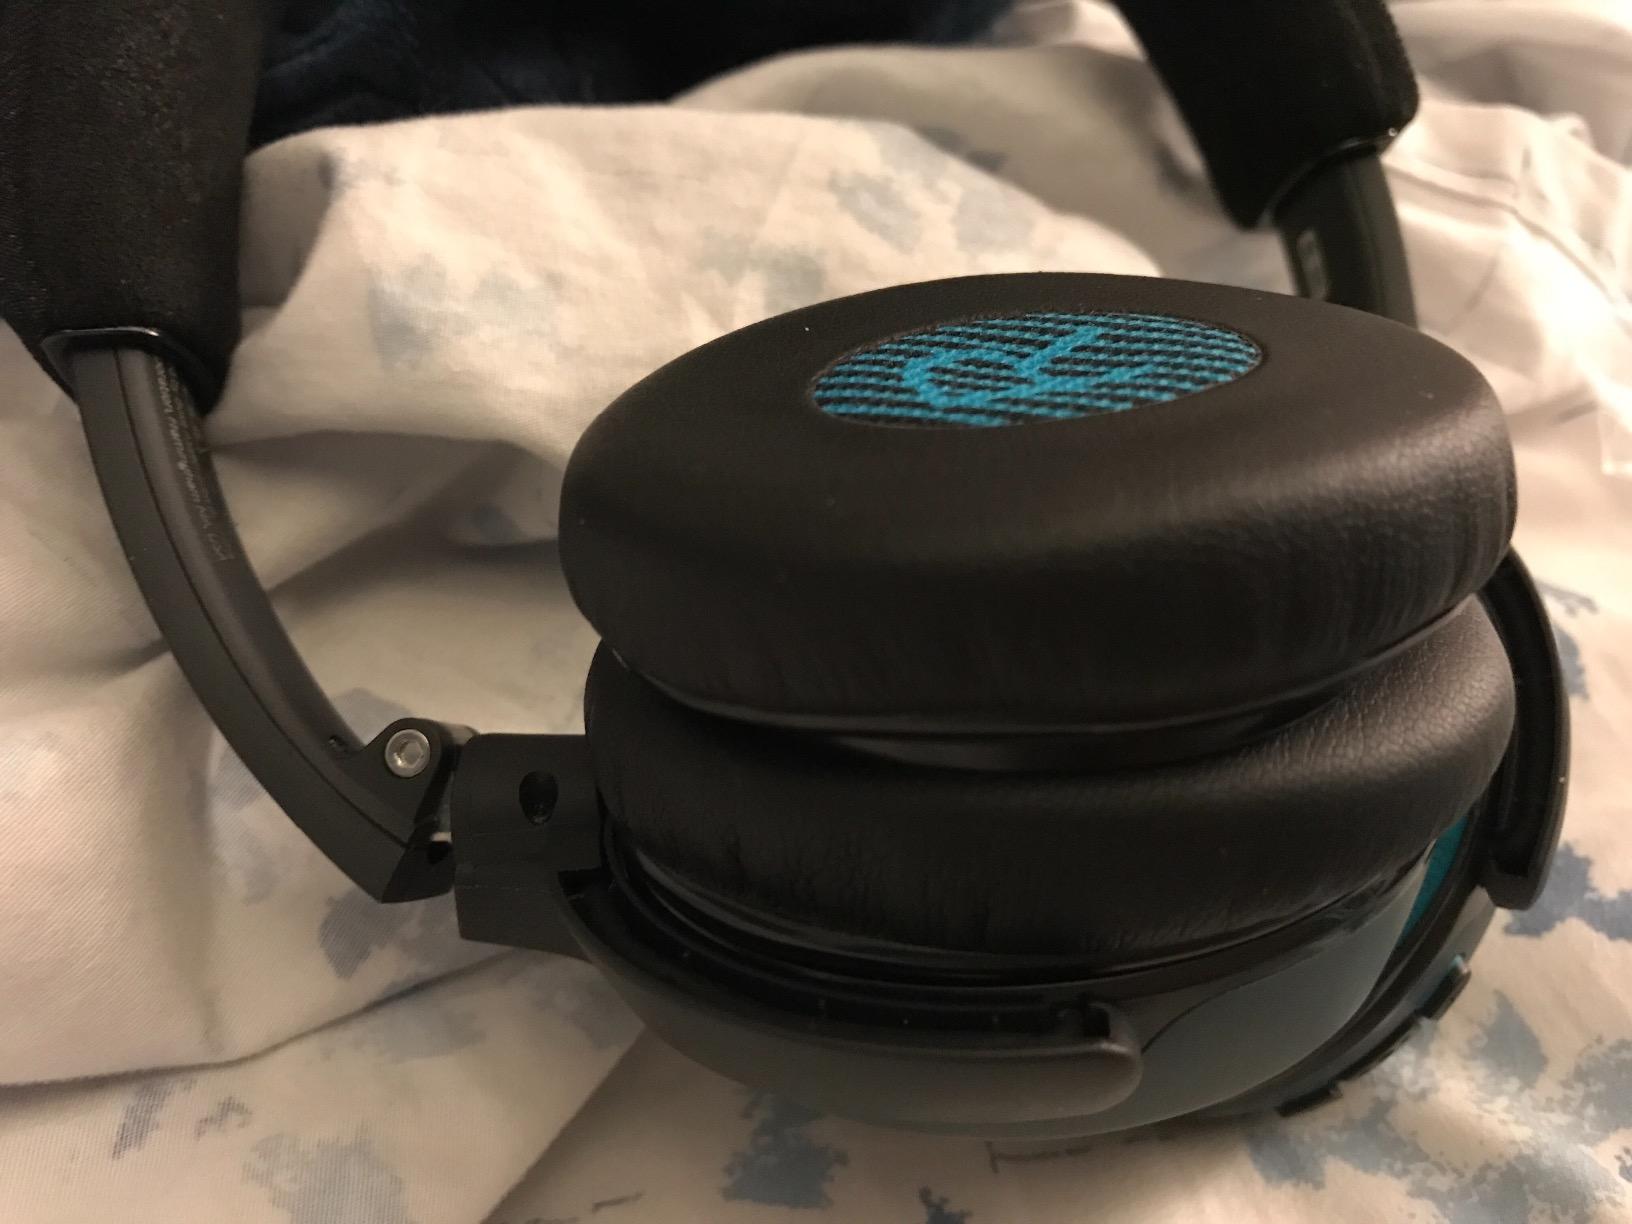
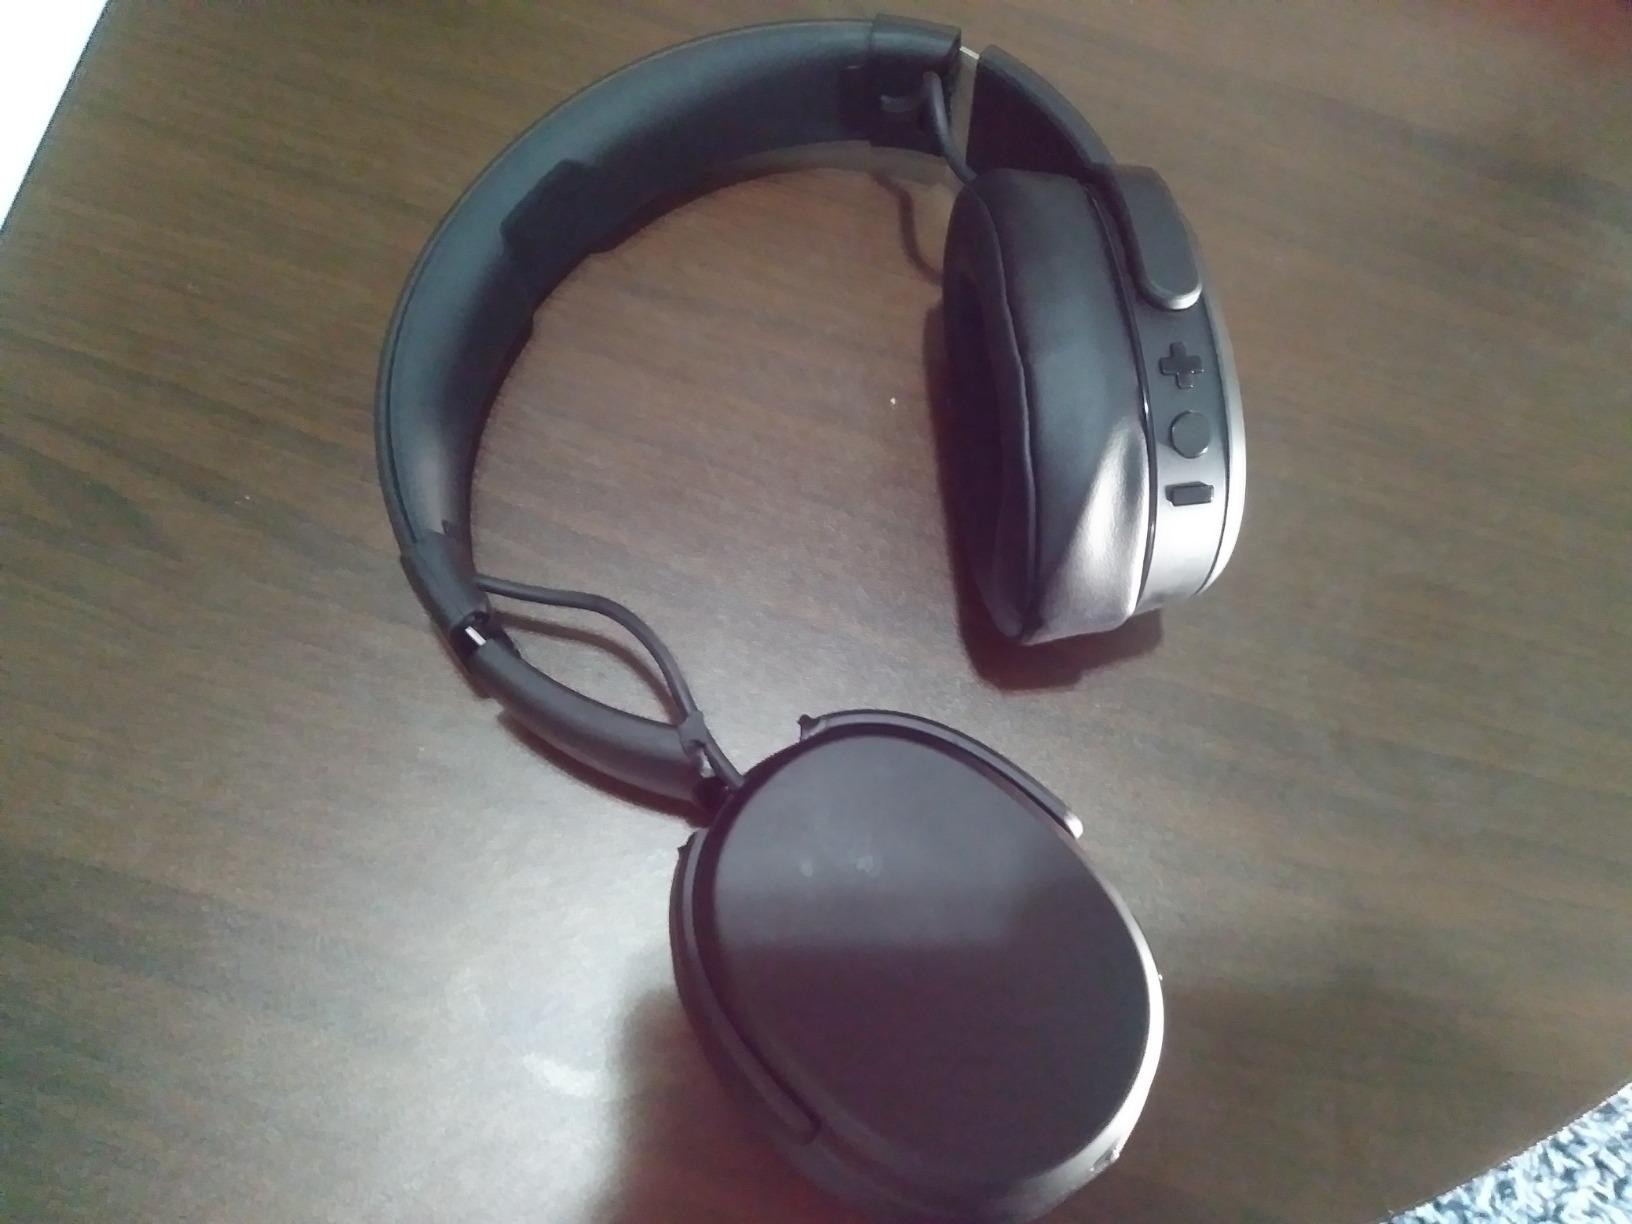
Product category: headphones
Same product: no